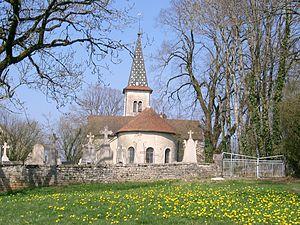
Fay-en-Montagne (Jura - France) - Église dédiée à saint Ferréol et saint Ferjeux, reconstruite vers 1860 et rénovée en 1970
Fay-en-Montagne est une commune française située dans le département du Jura, en région Bourgogne-Franche-Comté.